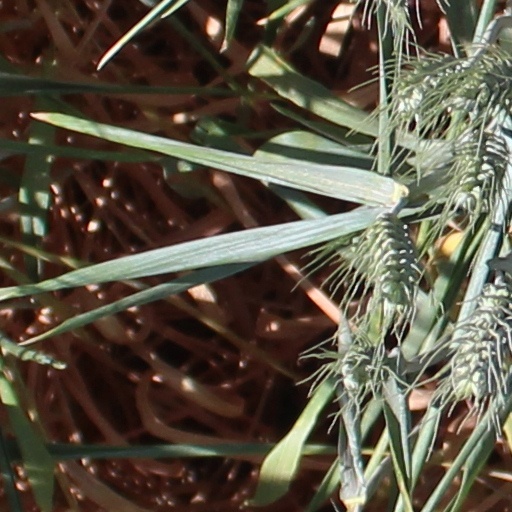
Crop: wheat